Jérémie Elkaïm

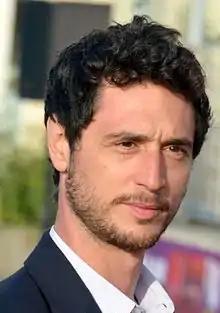
Elkaïm in 2015

Jérémie Elkaïm (born 29 August 1978) is a French actor, screenwriter and film director best known for his role in "Presque rien" (US title: "Come Undone", 2000). In the film, he plays Mathieu, a troubled, emotionally fragile teen who finds himself in a whirlwind romance with Cédric (played by Stéphane Rideau). His performance in the film garnered him much critical acclaim.